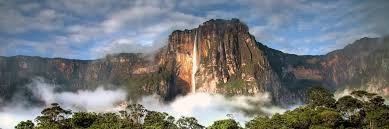
Landmark: Angel Falls